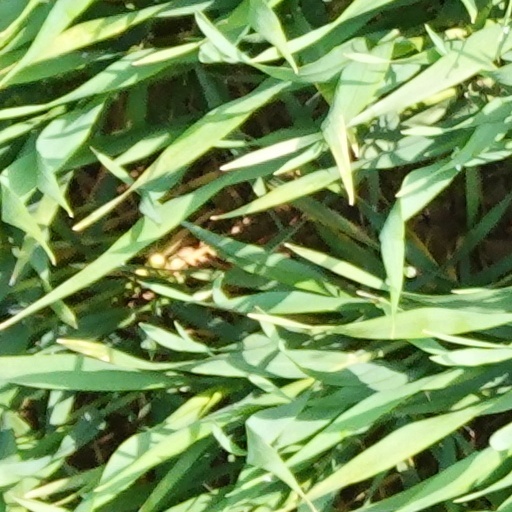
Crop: wheat